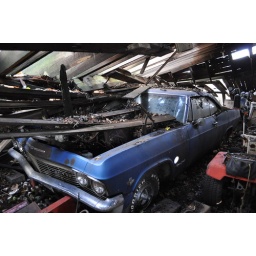
"everything colapses at guitar house" in the out buildings @ guitar house